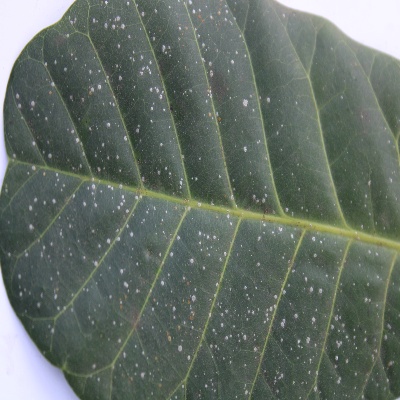
Crop: Cashew
Condition: red rust